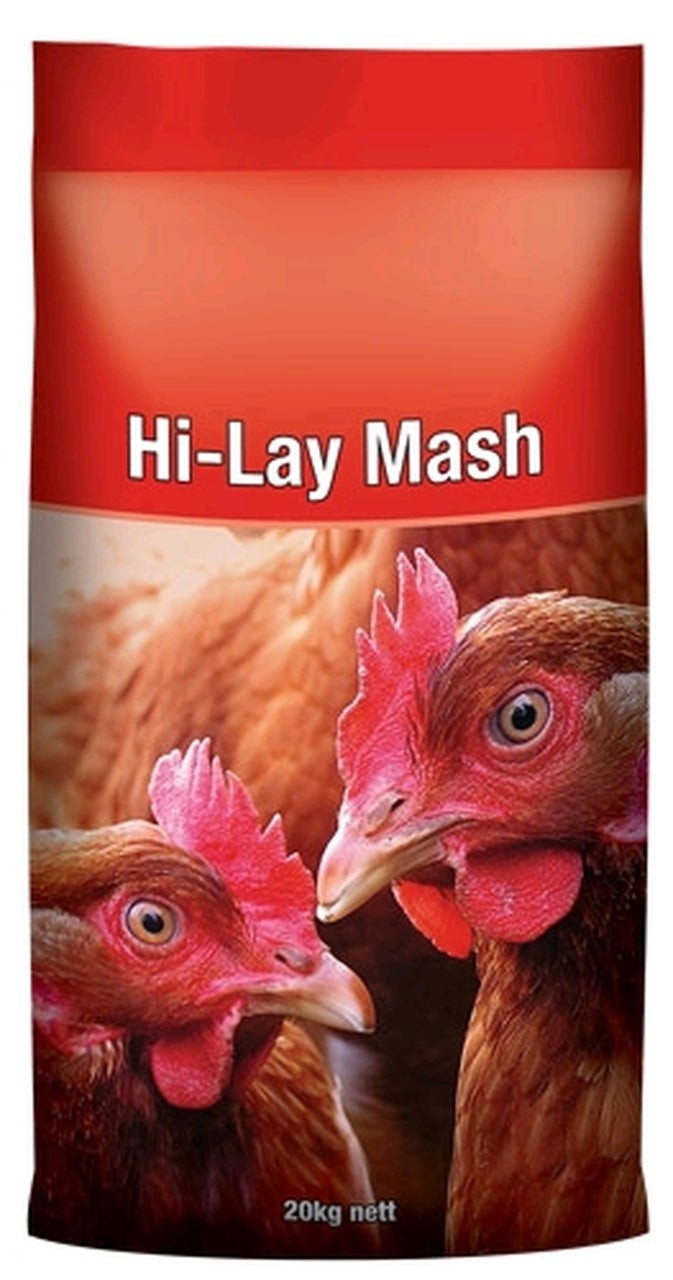
Hi-lay Mash 20kg
Brand: Yass Valley Stockfeeds
Category: Business & Industrial > Agriculture > Animal Husbandry > Livestock Feed > Chicken Feed